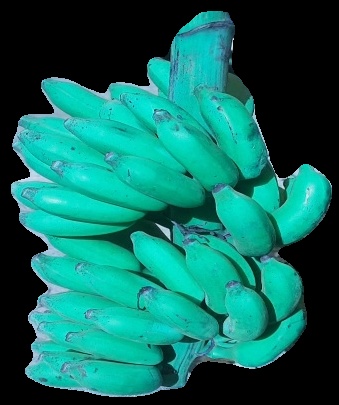
Variety: elakki-bale
Grade: grade3